Opaliński family

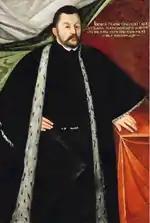
Jan Opaliński (1546-1598)

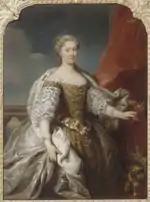
Katarzyna Opalińska, Queen consort of Poland

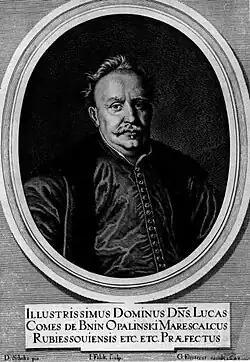
Lukasz Opalinski (1612-1662)

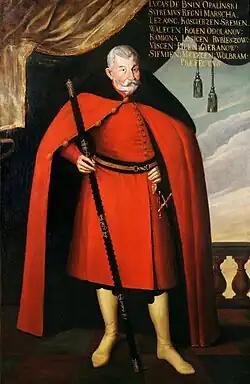
Lukasz Opalinski (1581–1654)

The House of Opaliński (plural Opalińscy) was an old and notable Polish noble family which produced one Queen Consort of Poland and Duchess Consort of Lorraine.